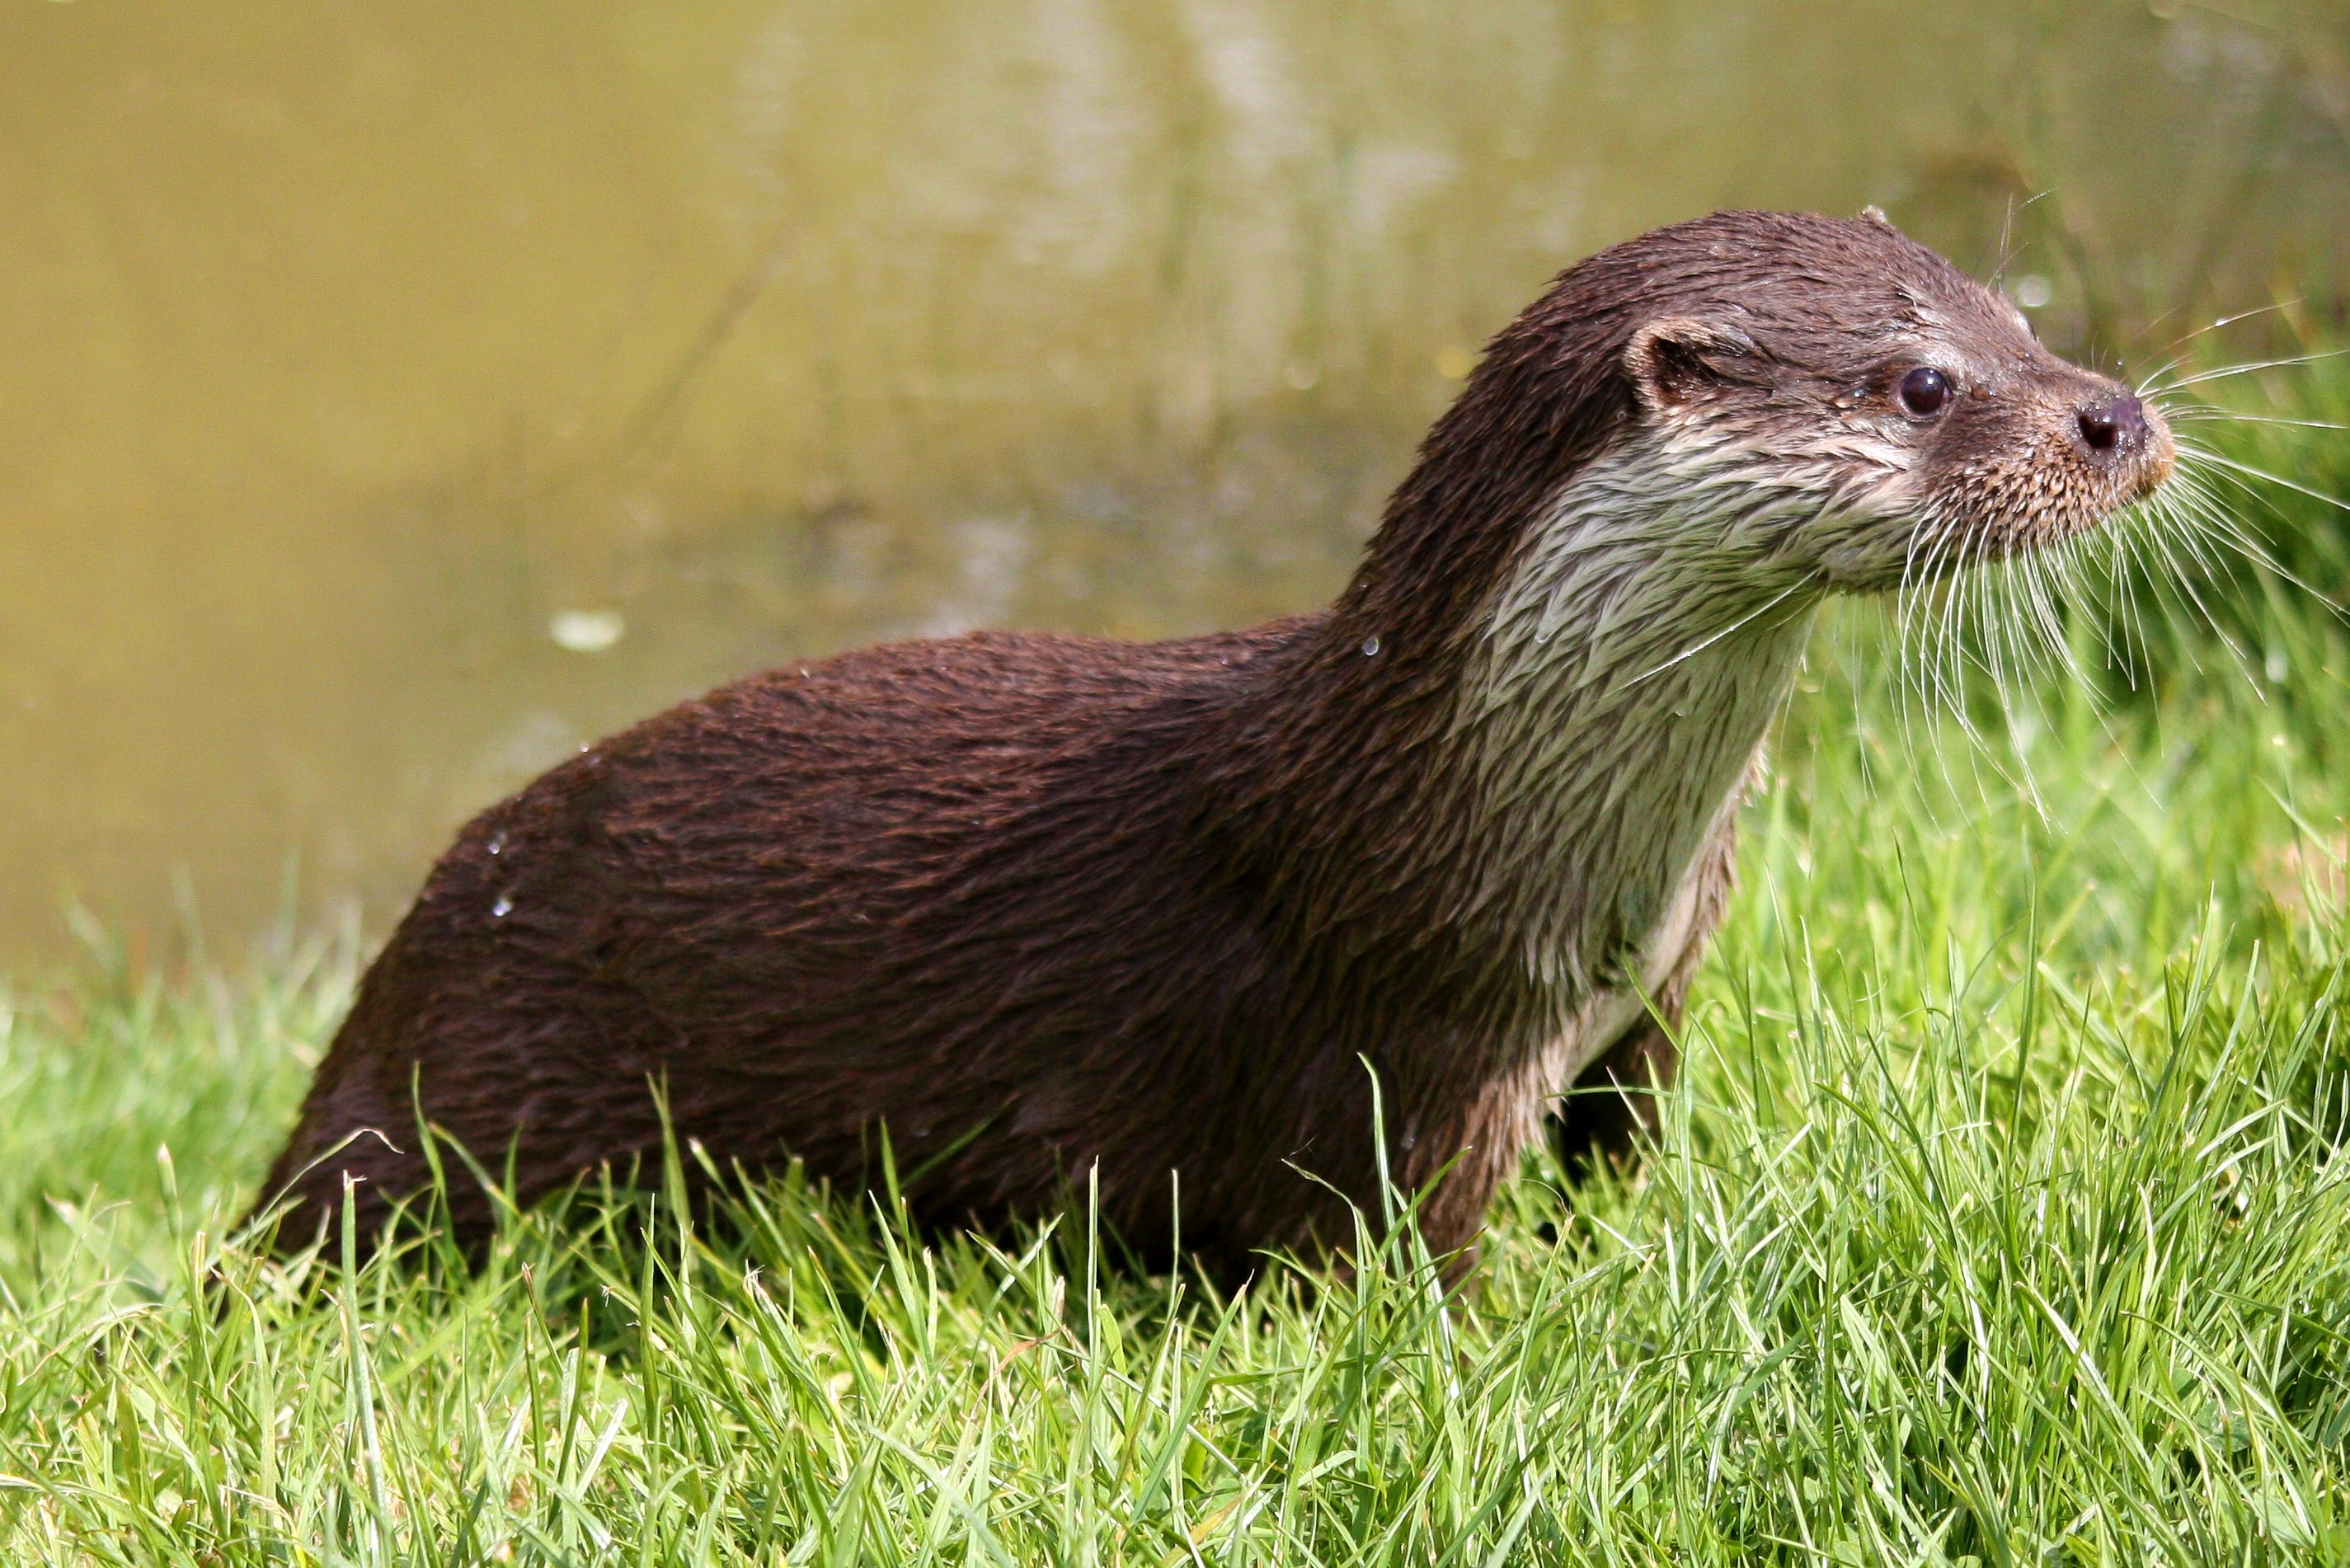
water, nature, wet, animal, wildlife, wild, mammal, predator, fauna, whiskers, vertebrate, european, carnivore, otter, mink, mustelidae, polecat